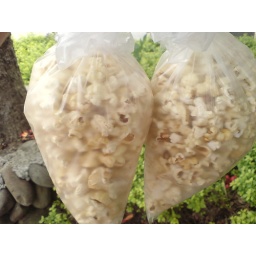
After a long wait...they are finally in my hands. Now to head over to Dave's office to give one bag to him:-)